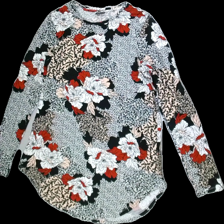
View: front
Type: Tunic
Category: Ladies
Brand: Gina Tricot
Colors: Multicolor, White, Black, Red, Pink
Material: 96%viscose 4%elastane
Pattern: Floral print
Cut: Regular, C-collar
Size: M
Season: Spring
Price range: 50-100
Recommended usage: Reuse